Pierre-Auguste Renoir

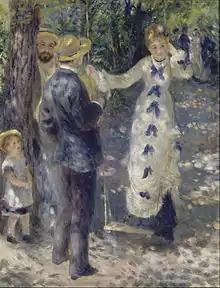
"The Swing (La Balançoire)", 1876, oil on canvas, Musée d'Orsay, Paris

Hoping to secure a livelihood by attracting portrait commissions, Renoir displayed mostly portraits at the second Impressionist exhibition in 1876. He contributed a more diverse range of paintings the next year when the group presented its third exhibition; they included "Dance at Le Moulin de la Galette" and "The Swing". Renoir did not exhibit in the fourth or fifth Impressionist exhibitions, and instead resumed submitting his works to the Salon. By the end of the 1870s, particularly after the success of his painting "Mme Charpentier and her Children" (1878) at the Salon of 1879, Renoir was a successful and fashionable painter.